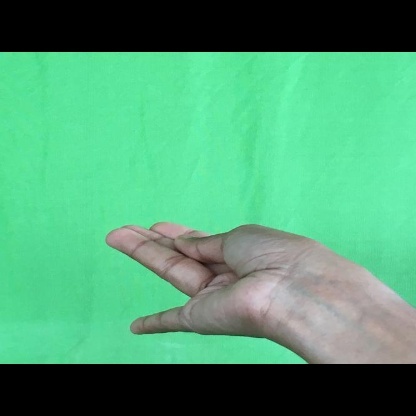
Mudra: Chaturam